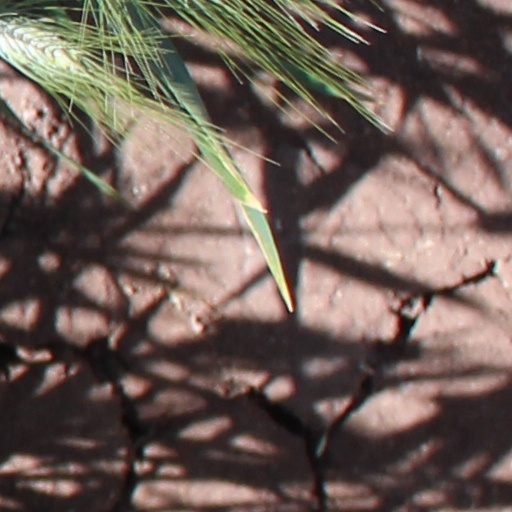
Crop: wheat